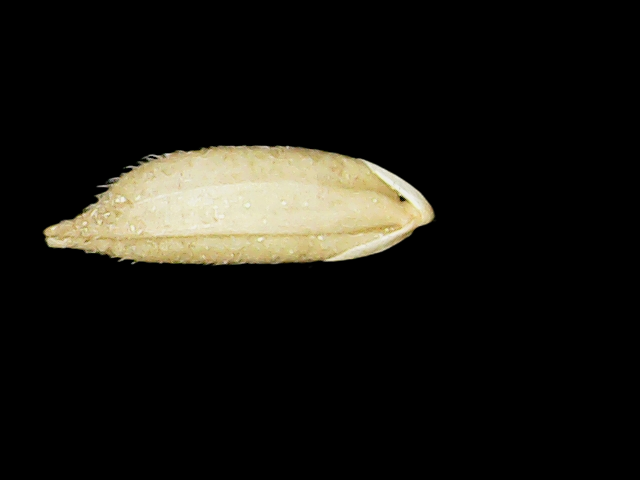
Rice variety: Binadhan12